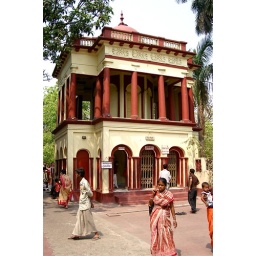
Sarada Devi lived in a small room on the ground floor